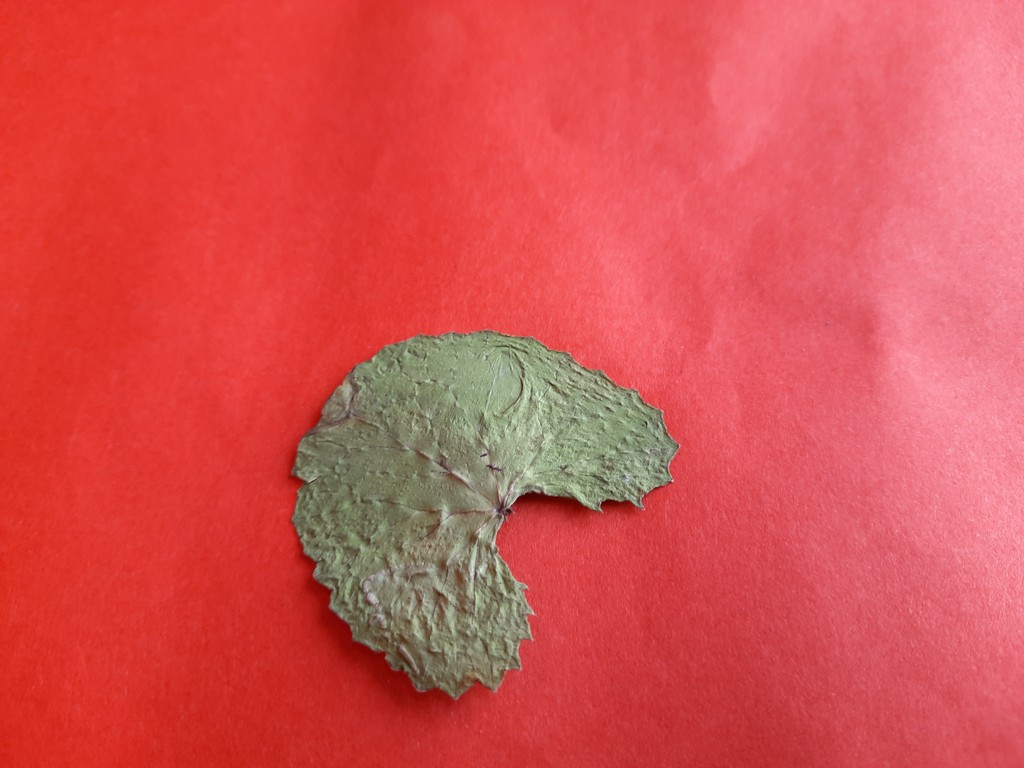
Label: Dried